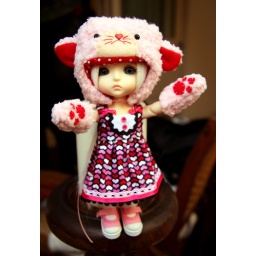
extra cute hat &amp;amp; paws by peggy &amp;lt;3 dress made by me.